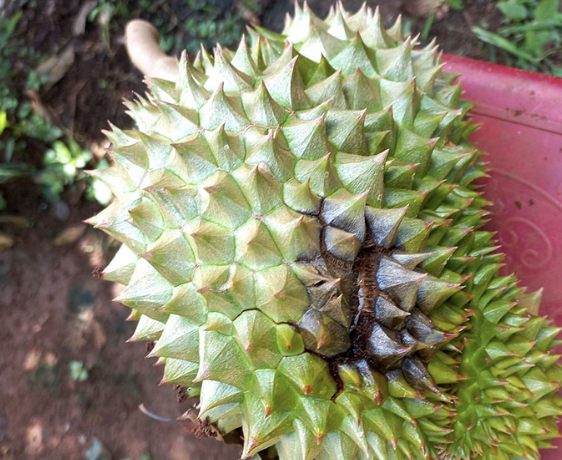
Label: fruit_rot